Flory Jagoda

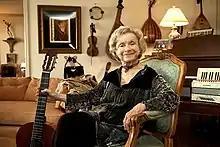
Jagoda in 2002

Flory Jagoda (born Flora Papo; December 21, 1923January 29, 2021) was a Bosnian Jewishborn American guitarist, composer and singer-songwriter. She was known for her composition and interpretation of Sephardic songs, Judeo-Espanyol (Ladino) songs and the Bosnian folk ballads, sevdalinka. Her most famous song is the Hanukah standard, "Ocho Kandelikas."